Gilberdyke railway station

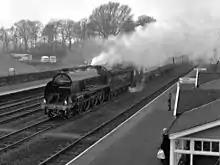
Southern Railway 'N-15/King Arthur' at Gilberdyke station with a charter train prior to the station remodelling (1982)

The station is operated by Northern. The station is served hourly in each direction on weekdays by local trains between Hull and Doncaster and by the to Hull via service, along with a limited service (one departure per day) to and Liverpool Lime Street operated by TransPennine Express. This is the 1K04 service leaving Hull at 04:59 Monday to Saturday calling at Gilberdyke at 05:18 in the December 2022 timetable.